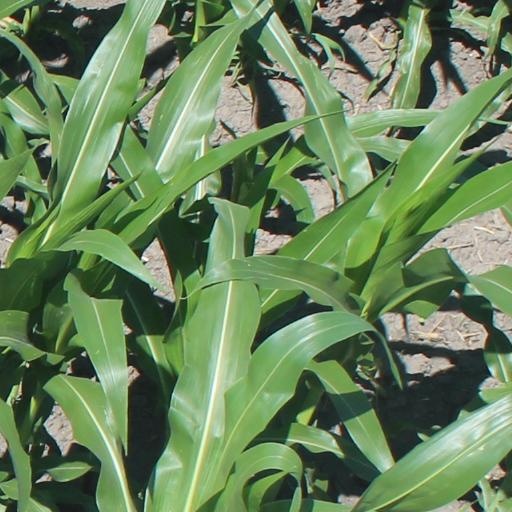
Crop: maize; corn